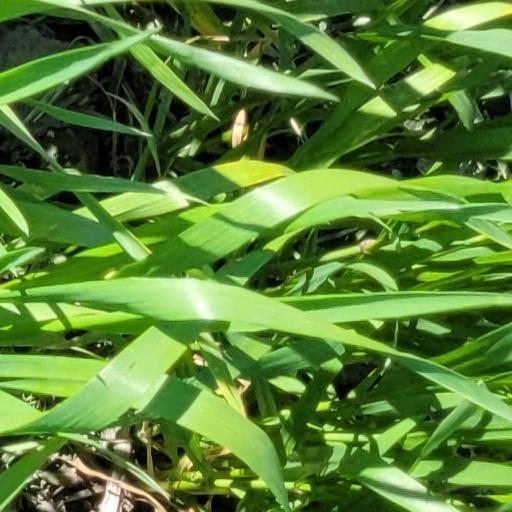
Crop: wheat